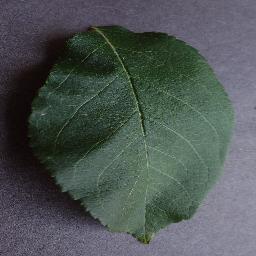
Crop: apple
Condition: healthy